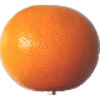
Label: pink_grapefruit